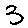
Label: 3